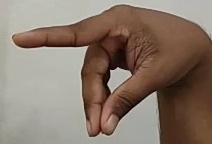
ASL sign: P